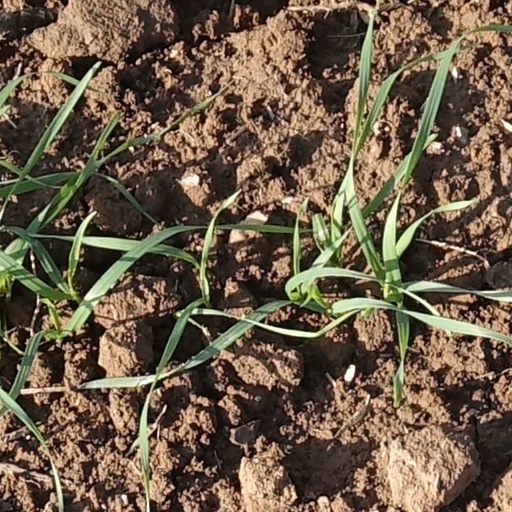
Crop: wheat